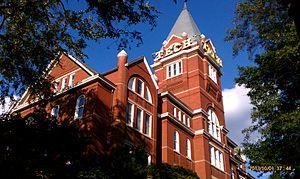
Atlanta est la capitale et la ville la plus peuplée de l'État de Géorgie, aux États-Unis. Selon les dernières estimations du Bureau du recensement des États-Unis, la municipalité a une population de 506 811 habitants ; son aire urbaine est peuplée de 6 020 864 habitants, ce qui en fait la neuvième métropole du pays.
Le Georgia Institute of Technology, connu aussi sous le nom de Georgia Tech ou GIT, est une université de recherche mixte publique, et située à Atlanta, aux États-Unis. Elle fait partie du réseau plus large du Système universitaire de Géorgie. Georgia Tech possède des antennes à Savannah, Metz, Athlone, Shanghai, et Singapour.